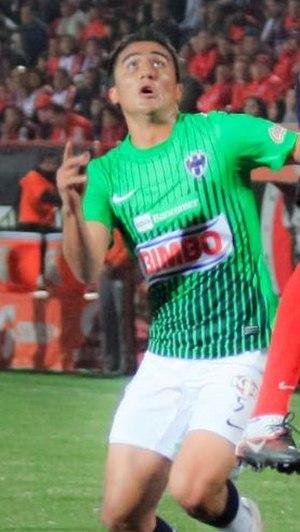
Dárvin Francisco Chávez Ramírez, né le 21 novembre 1989 à Zapopan, est un footballeur mexicain qui évolue au poste de défenseur au FF Jaro.